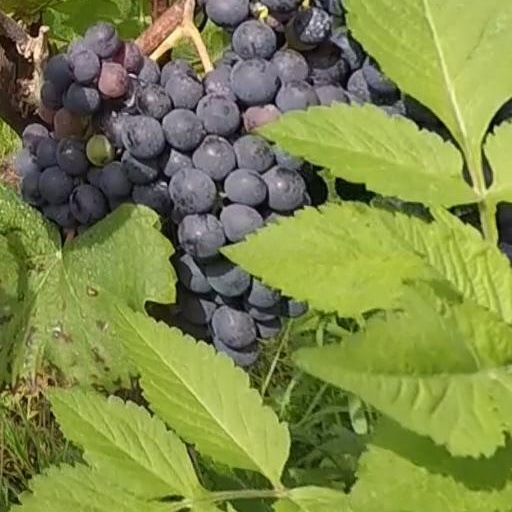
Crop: grape